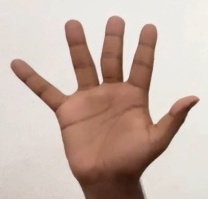
ASL sign: 5